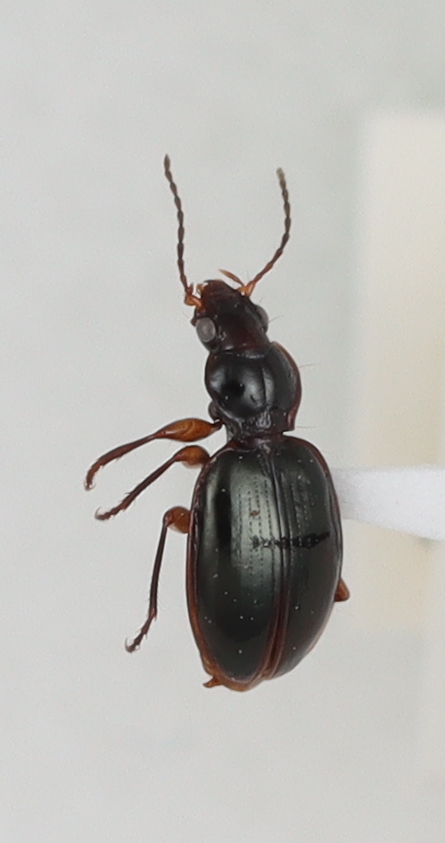
Scientific name: Mecyclothorax vulcanus
Plot: 14
Trap: W
Collected: 20190911